Mancomunidad de Municipios Marquesado del Zenete

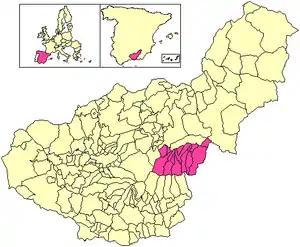
Location of the Mancomunidad del Marquesado del Zenete in the province of Granada.

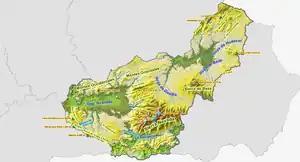
Relief map of Granada.

The Mancomunidad de Municipios Marquesado del Zenete or Mancomunidad del Marquesado del Zenete ("Mancomunidad of municipalities of the Marquisate of Cenete") is a voluntary grouping ("mancomunidad") of municipalities, located in the province of Granada, autonomous community of Andalusia, Spain. They take their name from the Marquisate of Cenete, the former seigneury in this area, which in turn takes its name (historically spelled either "Zenete" or "Cenete") from the Arabic "sened", meaning the slope that constitutes one side of a mountain range. That refers to the north slope of the Sierra Nevada, where the municipalities are located.